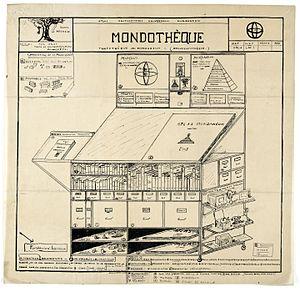
La Mondothèque est la réunion en un seul meuble de toutes les formes de documentation et agencé pour la conservation, la présentation et l'usage
La Mondothèque est un bureau multimédia conceptualisé et dessiné par Paul Otlet, fondateur du Mundaneum avec Henri La Fontaine.